Plica (sigillography)

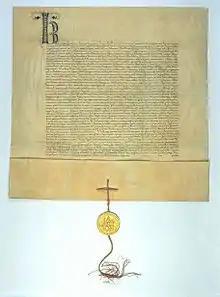
Plica on a deed of Charles IV.

Plica (from Latin "plica", meaning fold) is a term used in sigillography and related archival contexts for a reinforcement of the lower edge of a charter or deed, produced by folding up the bottom of the sheet of parchment to achieve a double thickness.